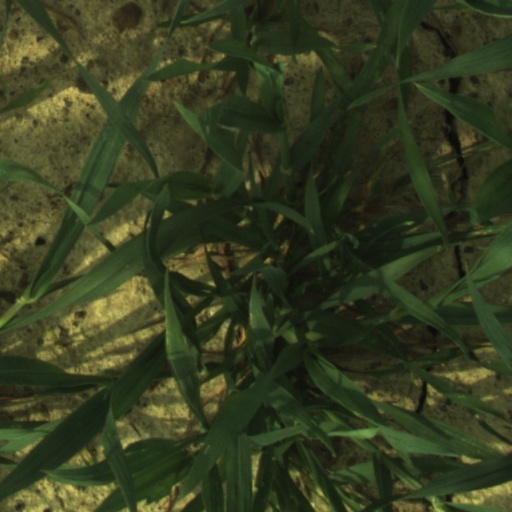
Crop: wheat